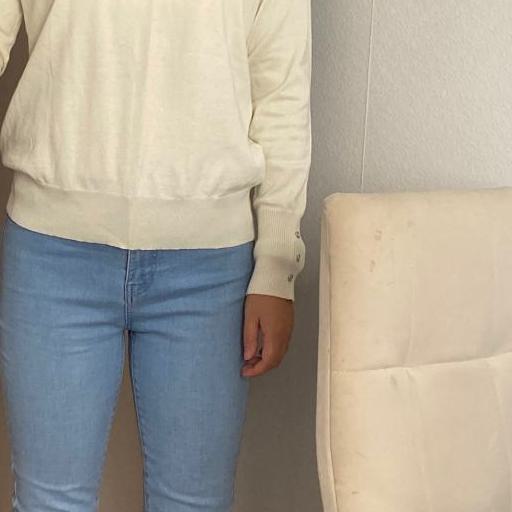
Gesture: no_gesture